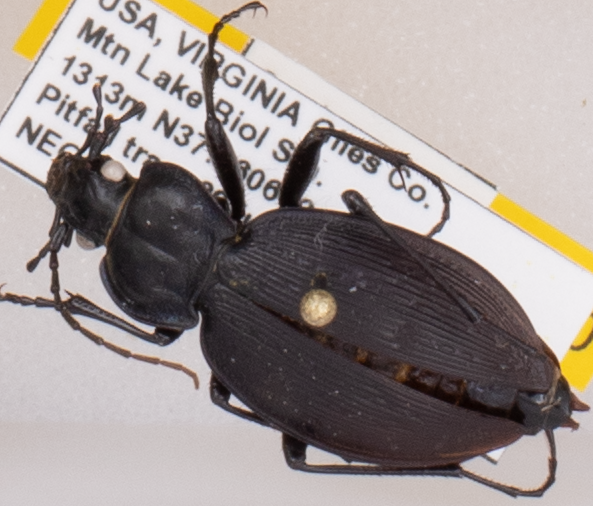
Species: Carabus goryi
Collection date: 2021-06-29
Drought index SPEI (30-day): -0.03
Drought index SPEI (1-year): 0.47
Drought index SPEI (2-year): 1.28